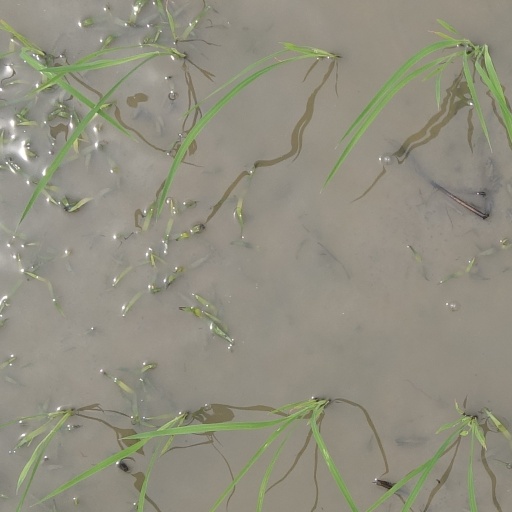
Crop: rice